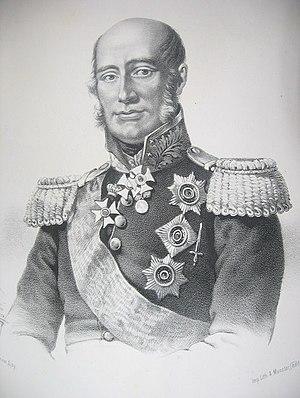
Le prince Michel Barclay de Tolly, connu en Russie sous le nom de Mikhaïl Bogdanovitch Barclay de Tolly, né le 24 décembre 1761 à Pomautsch en Livonie d’une famille germano-balte originaire d’Écosse, et mort le 26 mai 1818 à Insterbourg en Prusse, est un feld-maréchal russe.